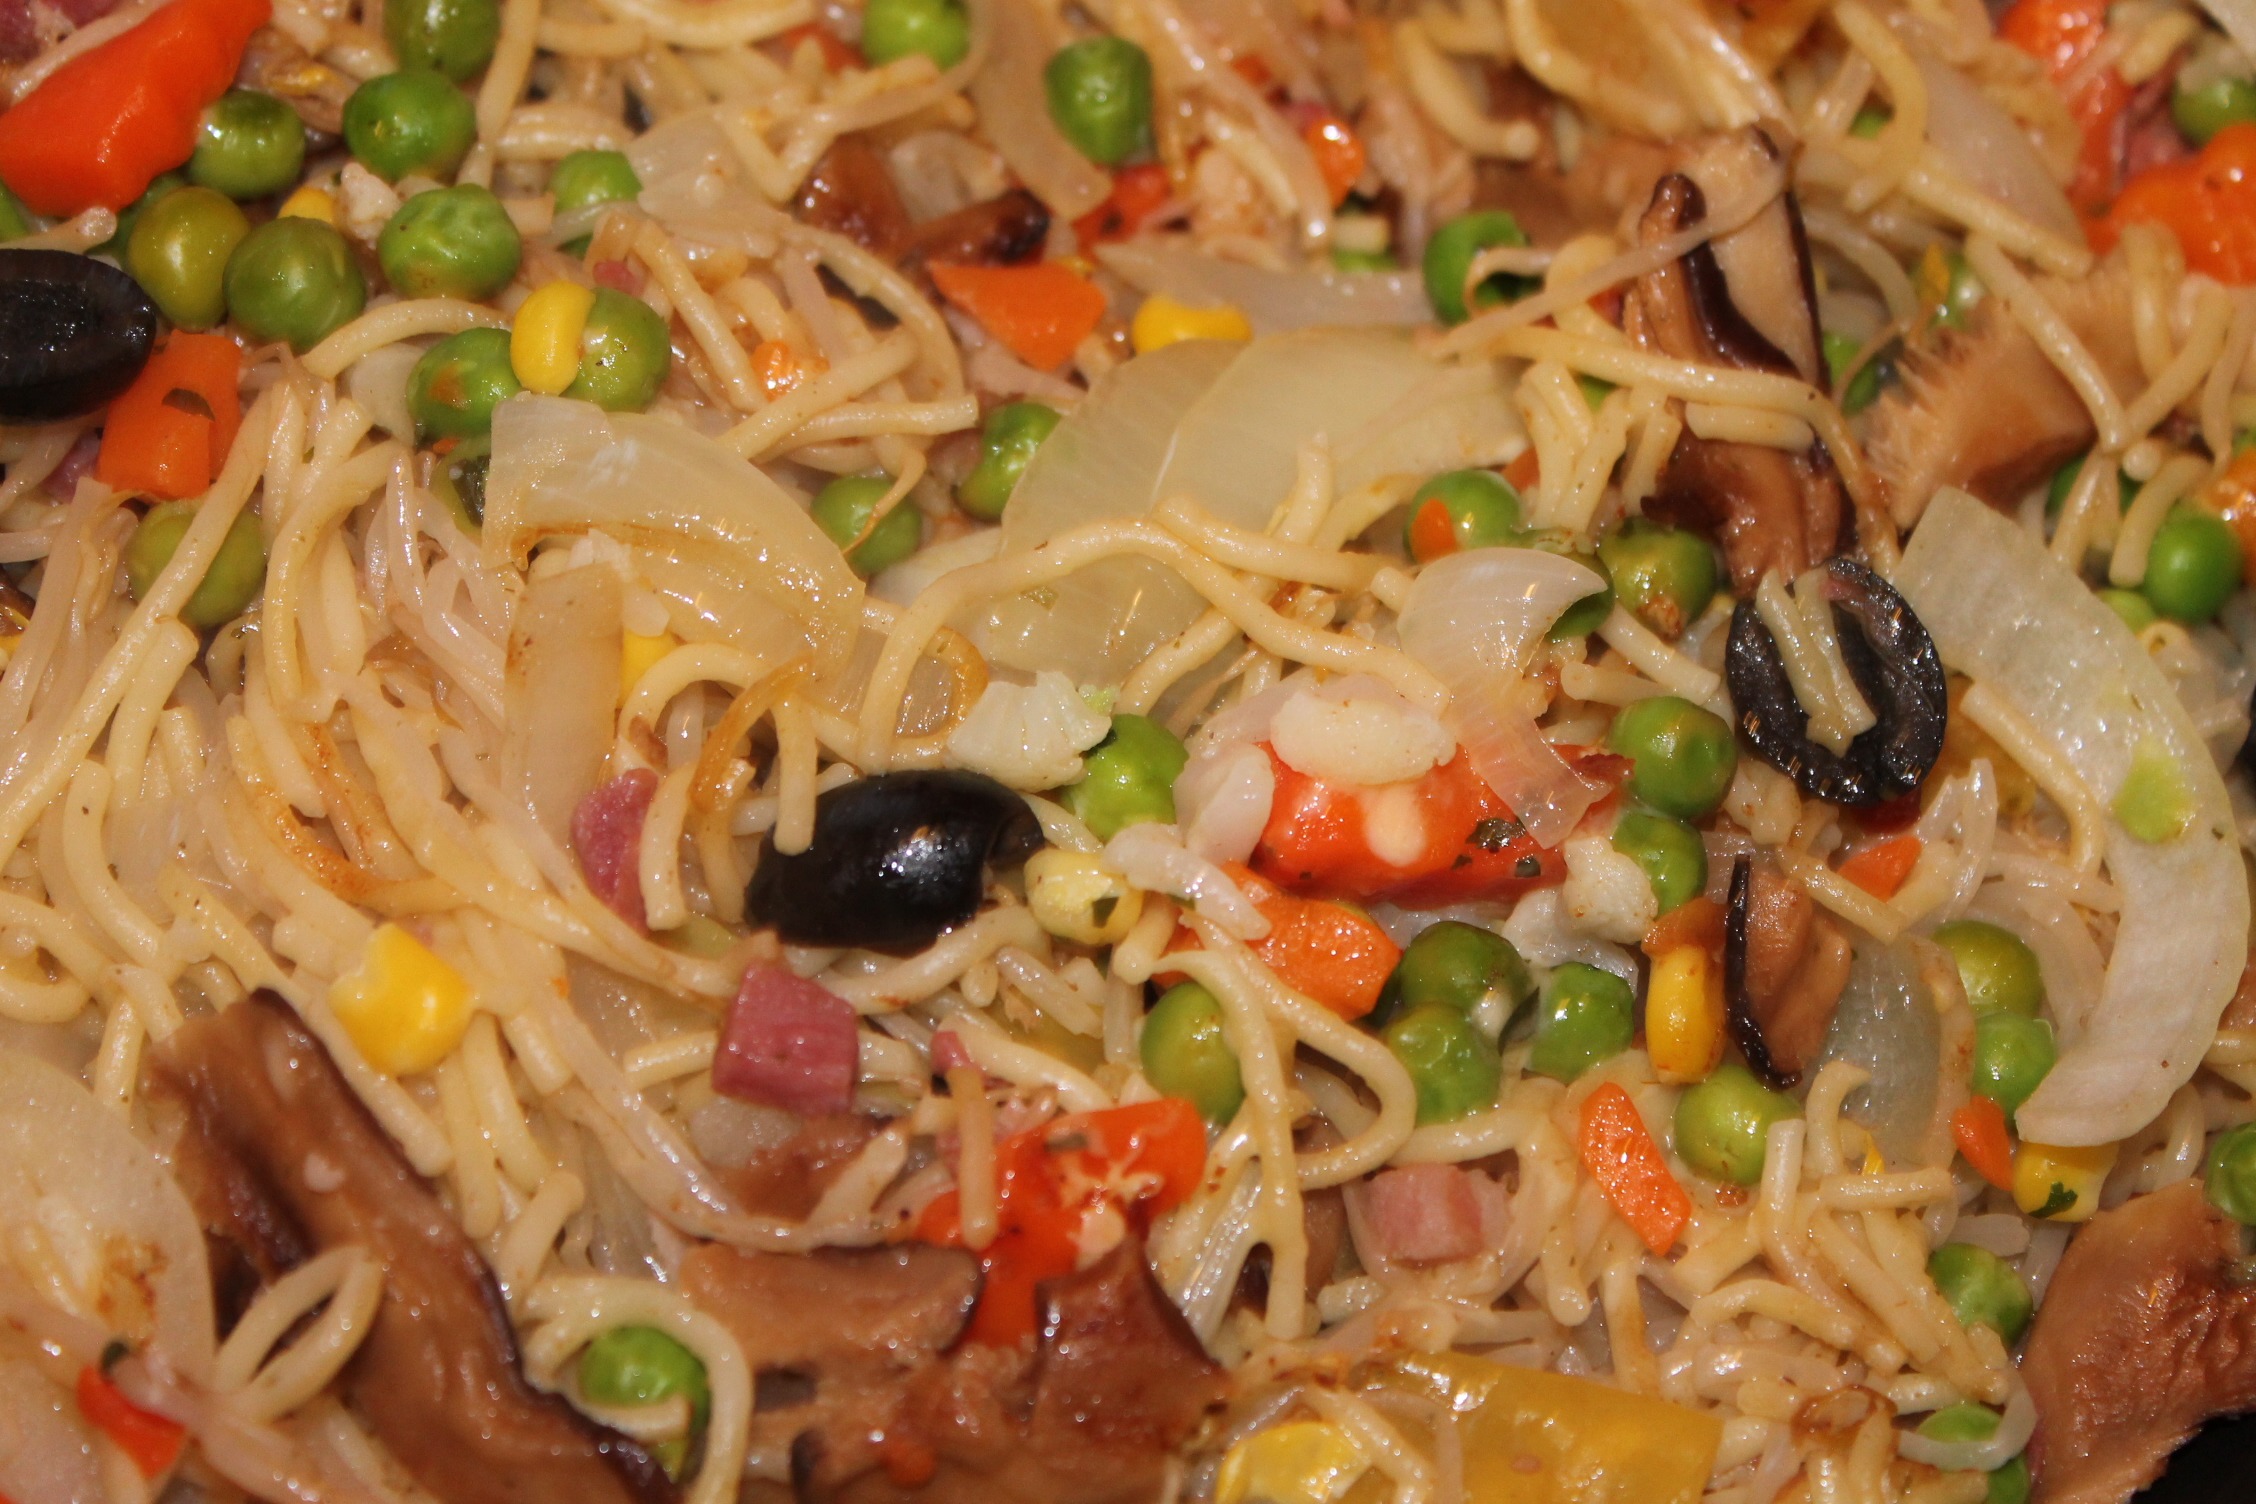
dish, food, produce, cuisine, delicious, pan, noodle, asian food, fry up, nutrition, tasty, paella, pad thai, vermicelli, thai food, chinese food, chinese noodles, pancit, chow mein, cellophane noodles, yakisoba, fried noodles, southeast asian food, char kway teow, mie goreng, lo mein, bakmi, japchae